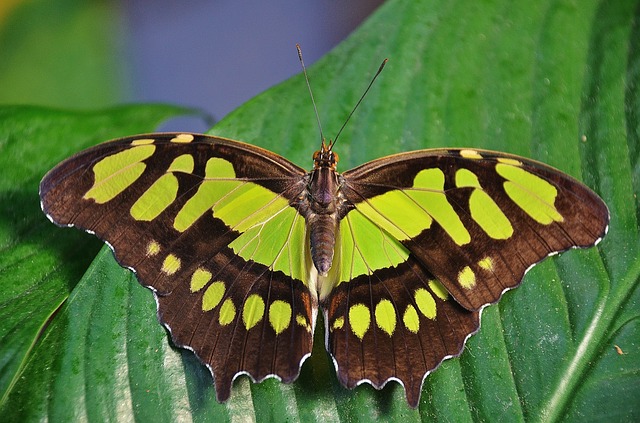
Label: farfalla